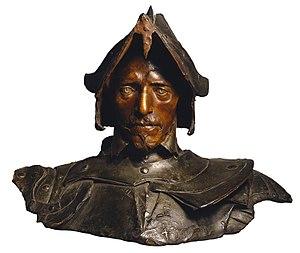
Sculpture Le Guerrier Grand céramiste et sculpteur symboliste de la fin du XIXe siècle
Jean-Joseph-Marie Carriès est un sculpteur et céramiste français né à Lyon le 15 février 1855 et mort à Paris le 1ᵉʳ juillet 1894.
Un guerrier est une personne spécialisée dans le combat ou la guerre, en particulier dans le contexte d'une société de culture guerrière tribale ou basée sur le clan qui reconnaît une classe ou une caste de guerriers distincte.